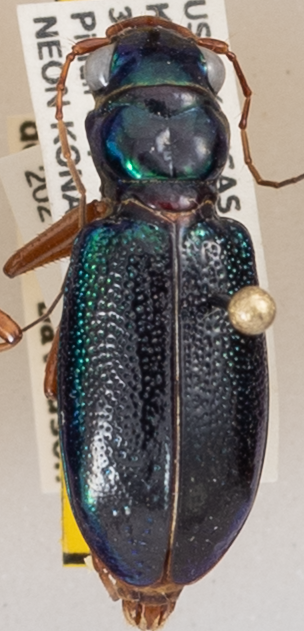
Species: Tetracha virginica
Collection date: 2021-08-04
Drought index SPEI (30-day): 0.988
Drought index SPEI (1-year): -0.32
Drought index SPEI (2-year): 0.782